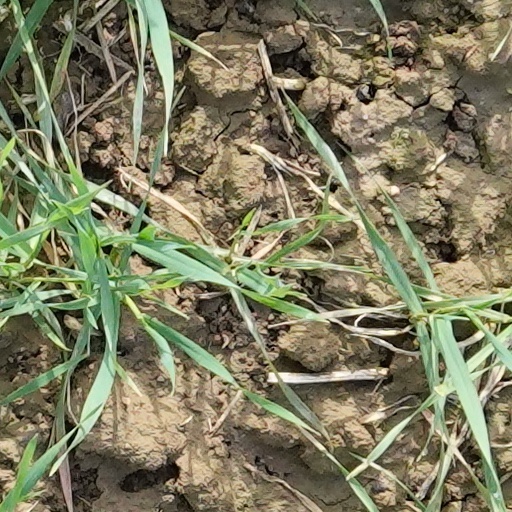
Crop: wheat